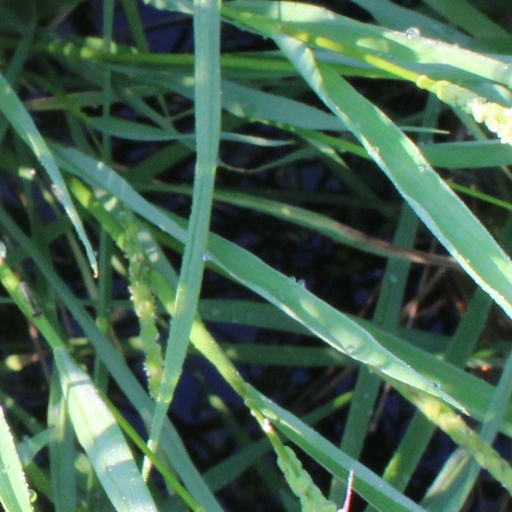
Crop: rice